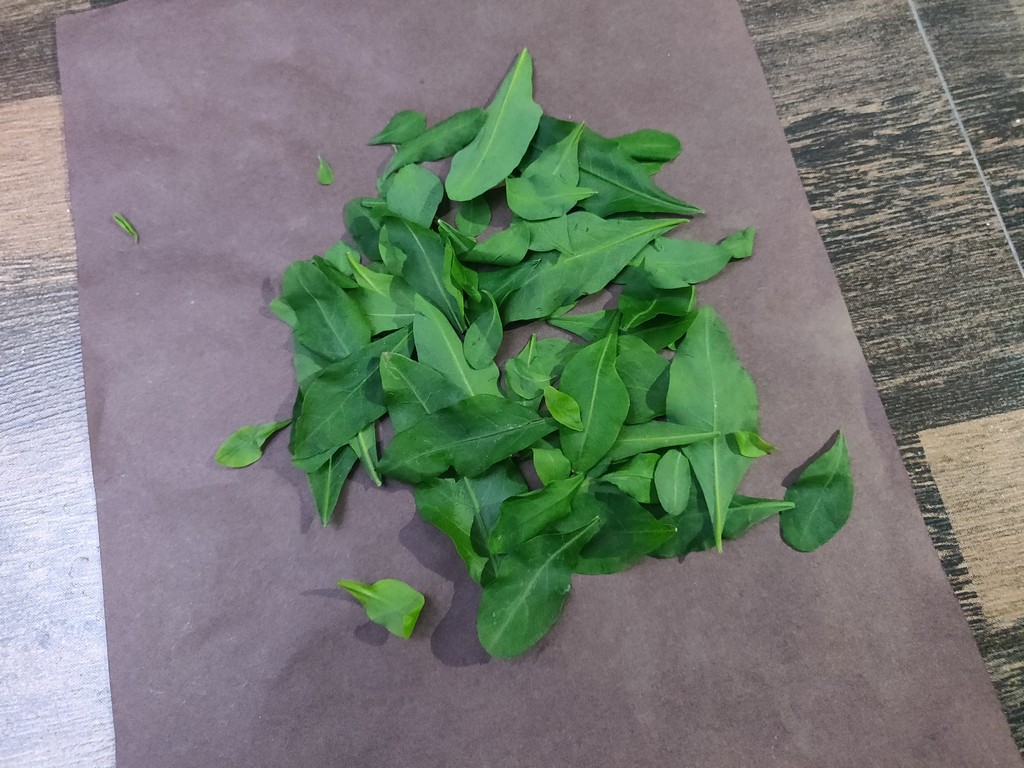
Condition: Healthy
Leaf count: multiple
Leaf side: unknown